Respiratory tract

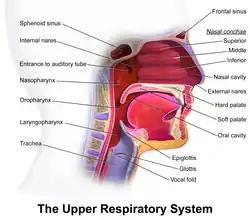
Details of upper respiratory tract

The respiratory tract can also be divided into a conducting zone and a respiratory zone, based on the distinction of transporting gases or exchanging them.